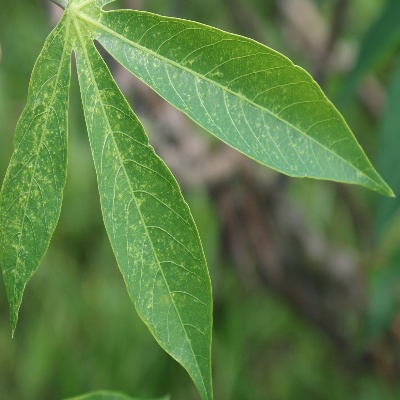
Crop: Cassava
Condition: green mite